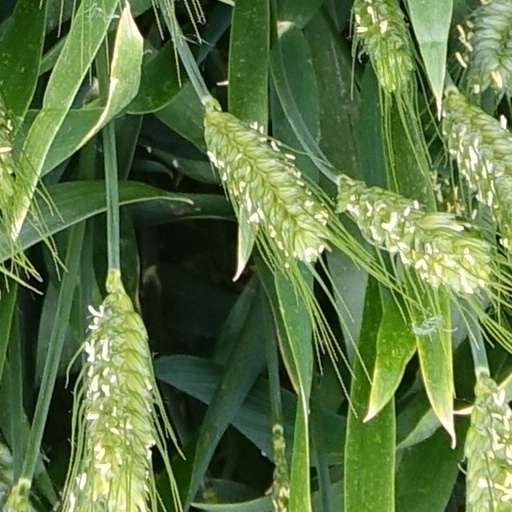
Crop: wheat